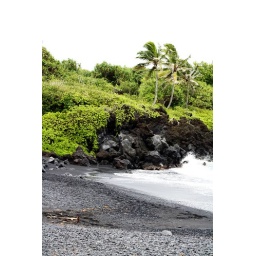
honokalani black sand beach is located in the wainapanapa state park. made of pebbles, not really sand.